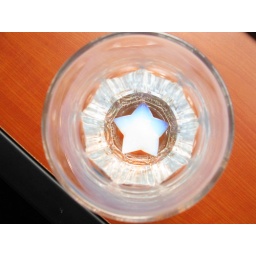
Placed a moon-stone star in a glass cup with water...it looks like its moving!!